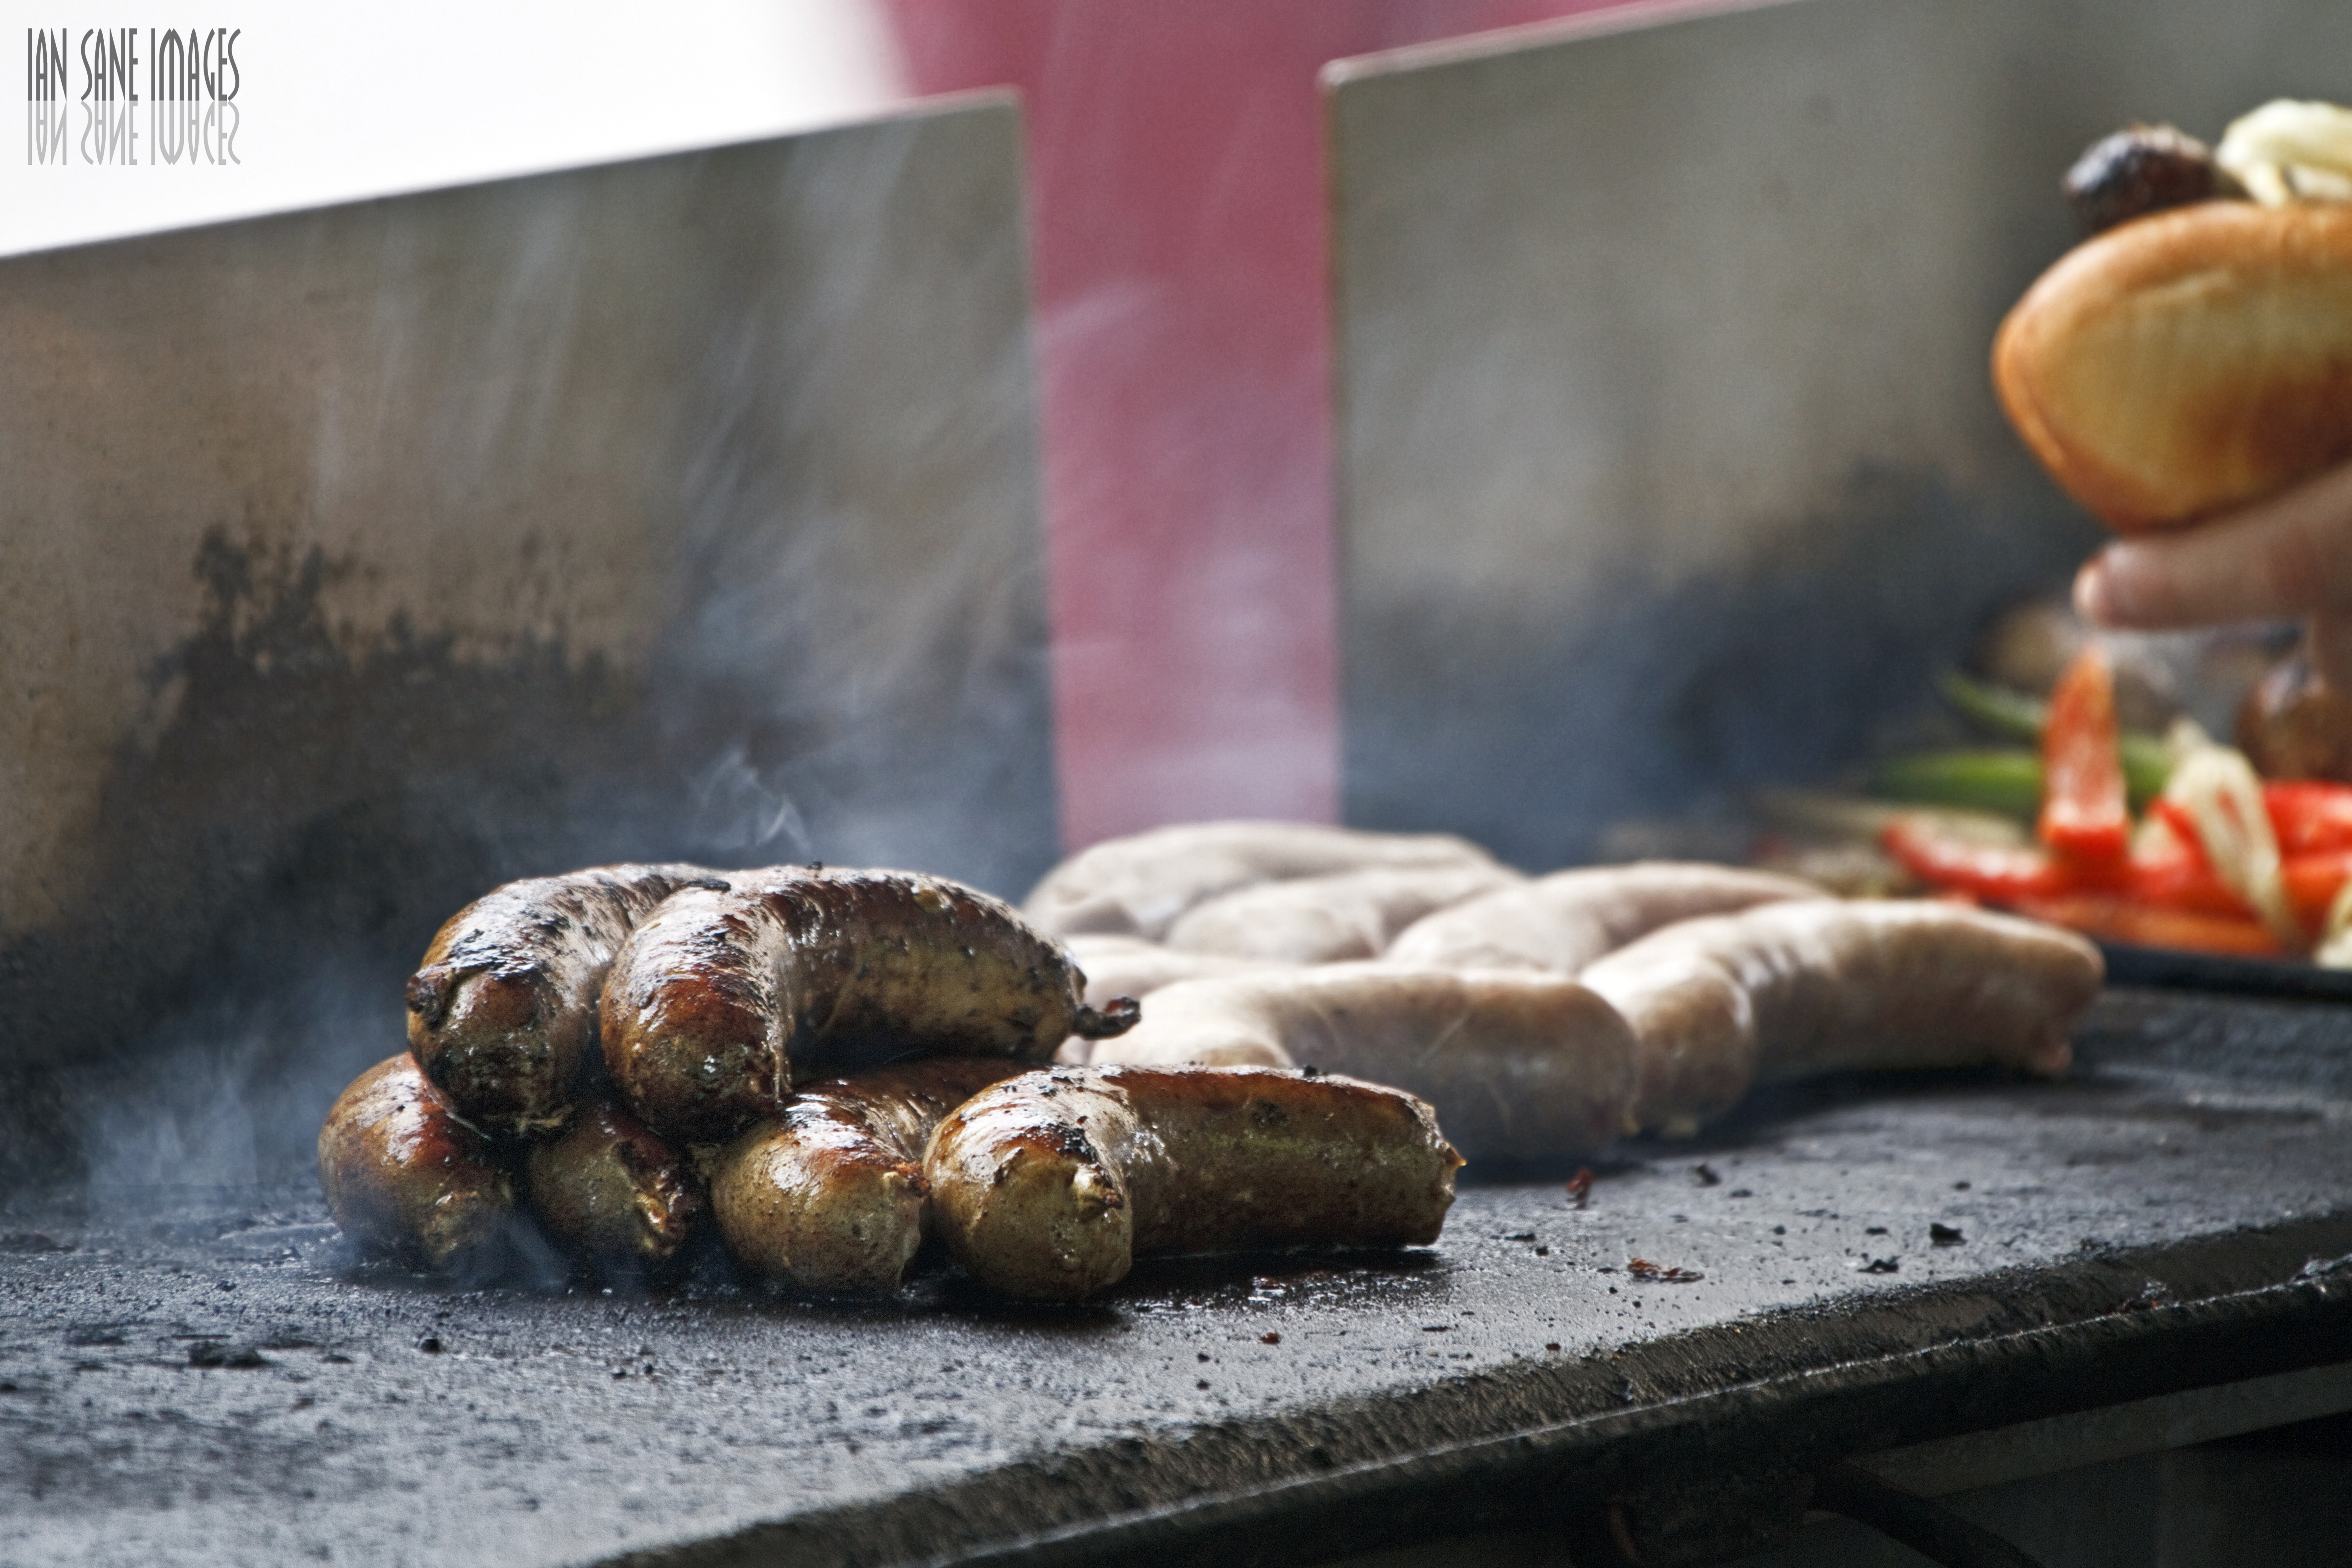
street, camera, photography, downtown, dish, food, cooking, lens, produce, hall, canon, park, market, baking, meat, cuisine, delicious, sandwich, sausage, eos, avenue, is, university, you, by, state, 7d, campus, images, usm, good, to, di, college, italian, southwest, oregon, portland, ian, farmers, sane, ef100400mm, f4556l, brat, salumeria, carlos, greasy, grilling, human action